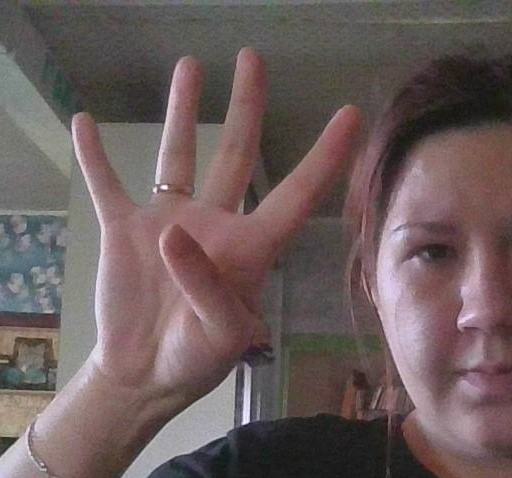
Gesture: four